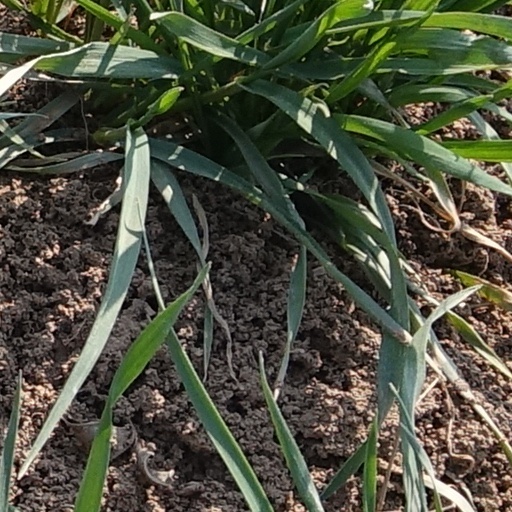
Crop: wheat